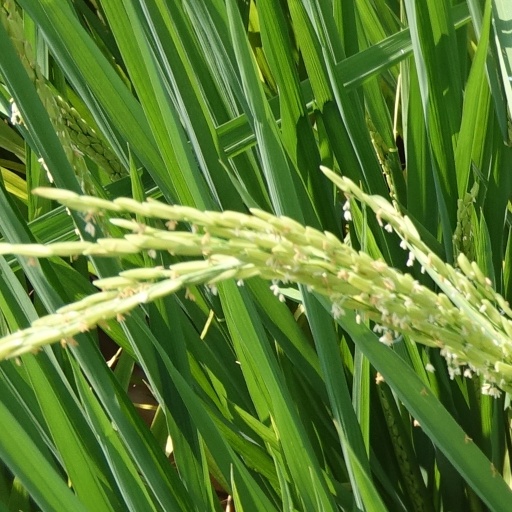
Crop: rice